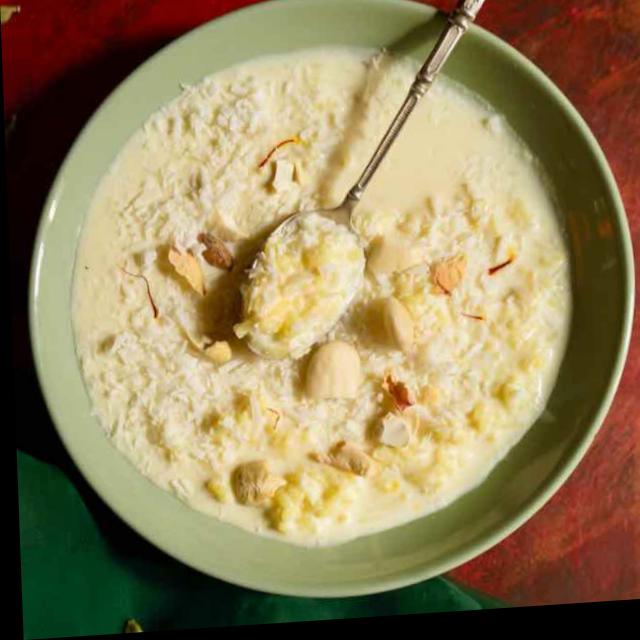
Dish: kheer